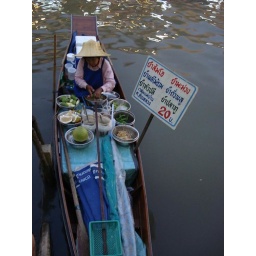
A lady is selling spicy salad on her boat at floating market (c) 2007 by Suthasinee Sukpae